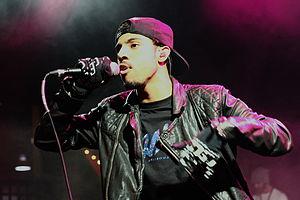
Vic Mensa, de son vrai nom Victor Kwesi Mensah, né le 6 juin 1993 à Chicago, Illinois, est un rappeur américain. Il est actuellement sous le label Roc Nation et a été membre du groupe Kids These Days, disparu en 2013. Il a sorti sa première mixtape solo, Innanetape, en 2013. Mensa est aussi le fondateur du collectif de hip-hop Savemoney dont fait partie Chance The Rapper. Son premier single, Down on My Luck, est sorti en juin 2014 sur le label Virgin EMI.